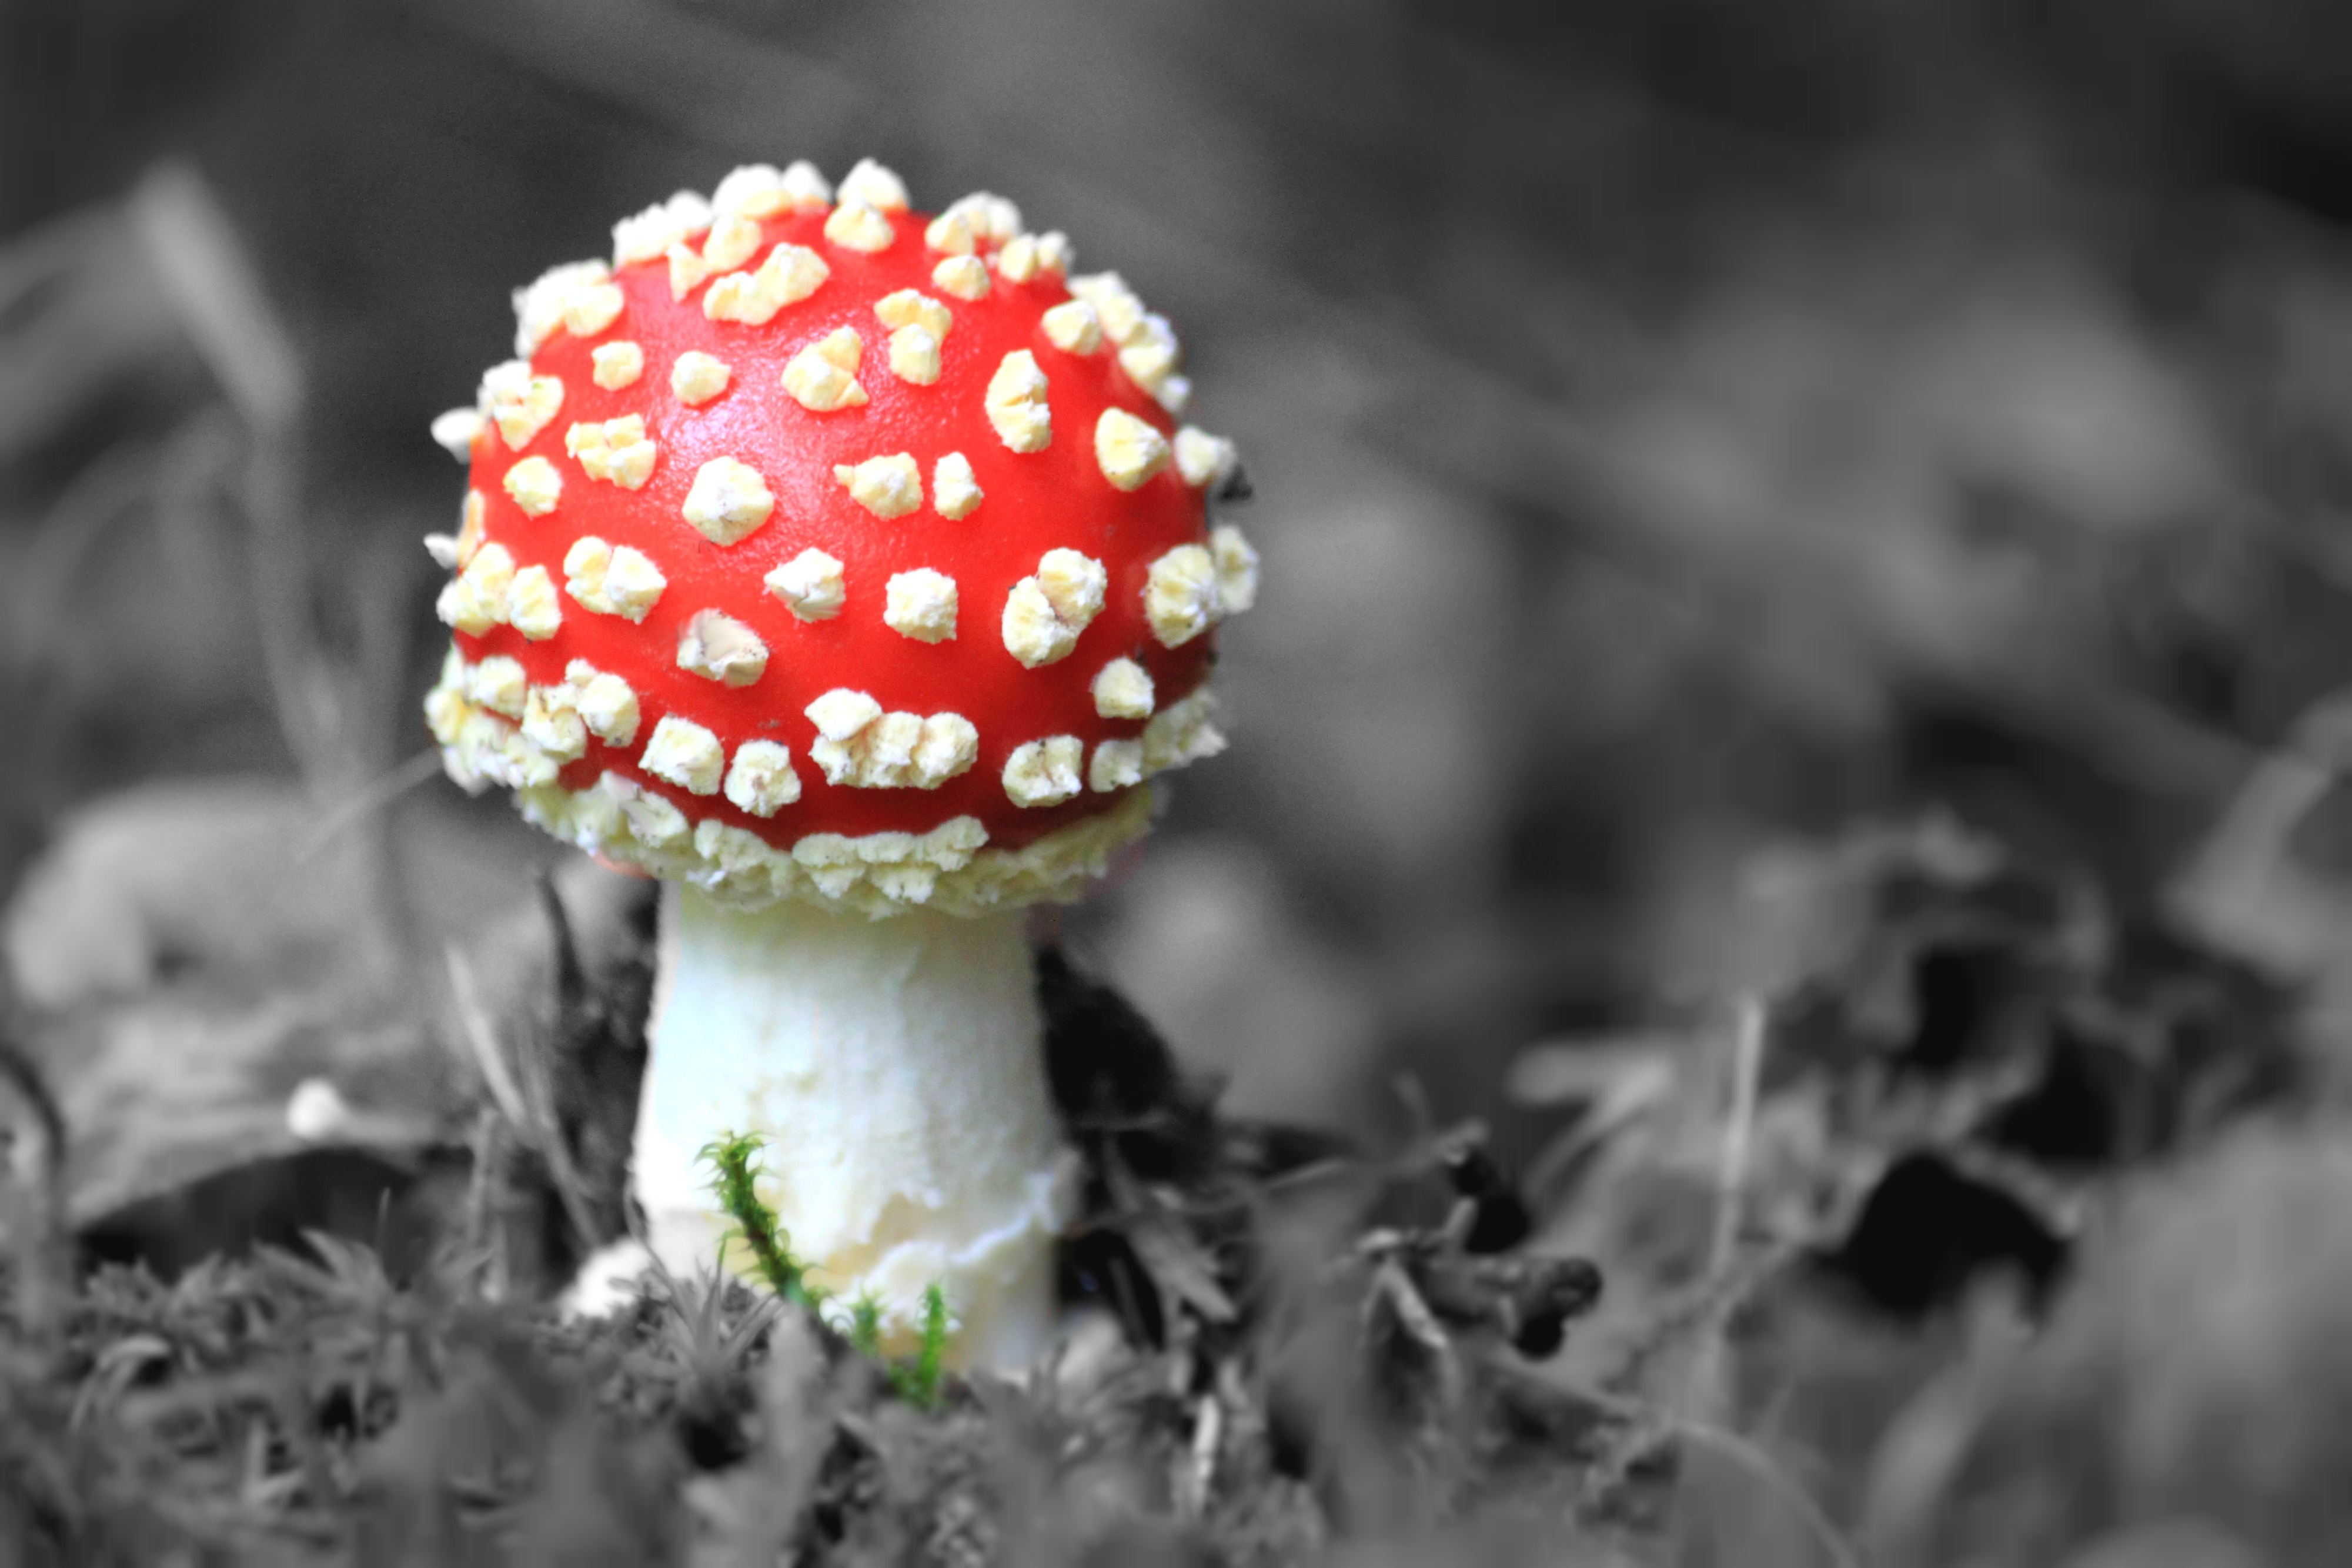
nature, forest, black and white, plant, flower, moss, gift, red, small, autumn, mushroom, toadstool, monochrome, close, flora, close up, fungus, spotted, fly agaric, toxic, fungal species, forest mushroom, macro photography, red mushroom, edible mushroom, white dots, medicinal mushroom